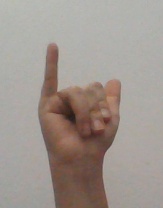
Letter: ya